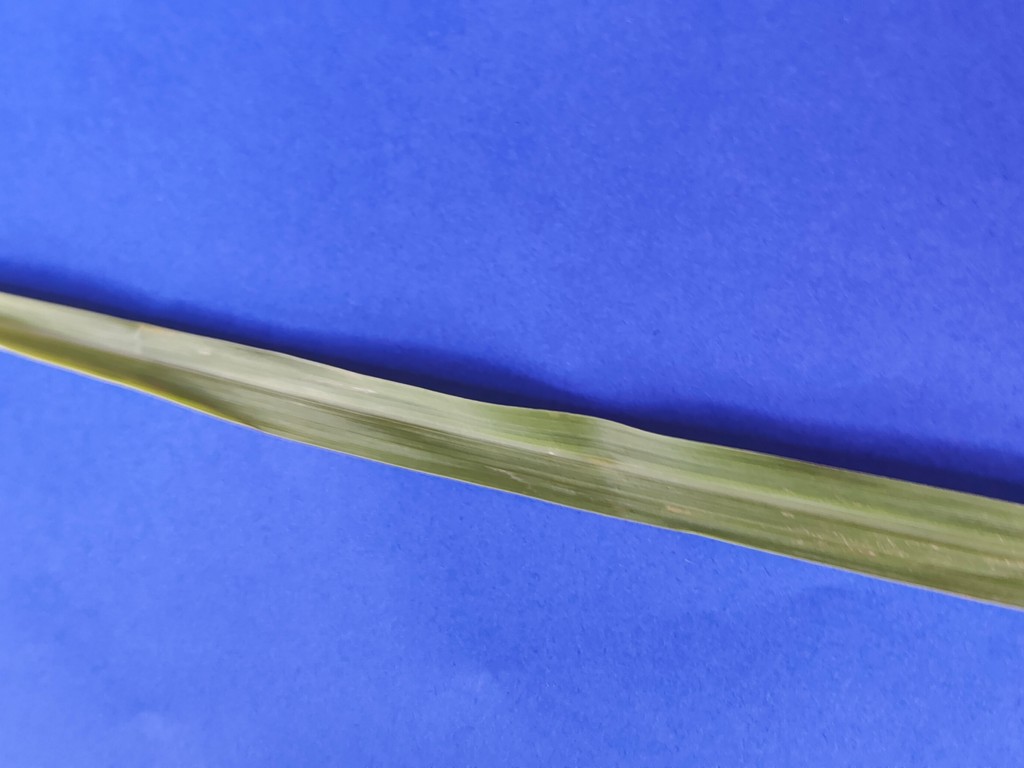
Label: Healthy